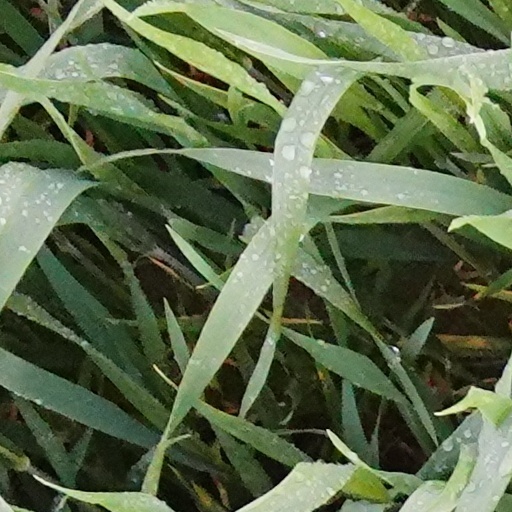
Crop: wheat